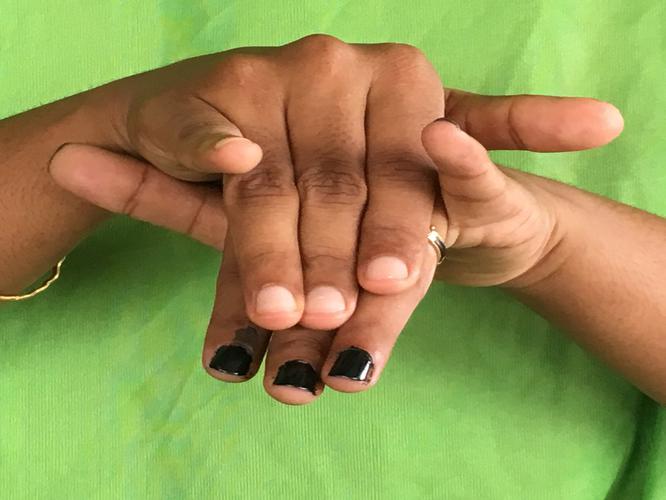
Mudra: Varaha
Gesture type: double_hand